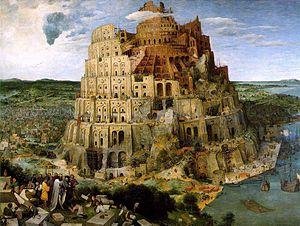
Un cabinet d’amateur. Histoire d'un tableau est un roman de Georges Perec publié en France aux éditions Balland en 1979.